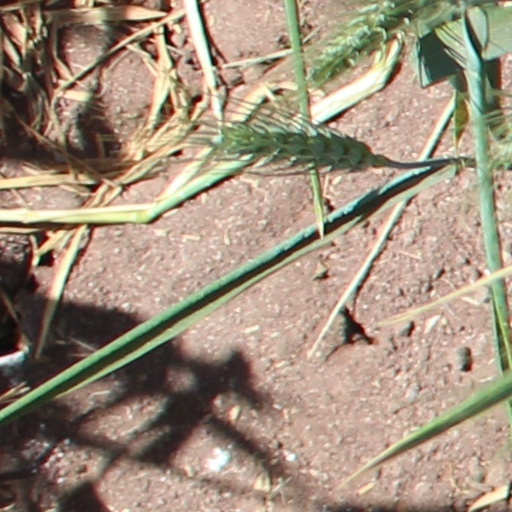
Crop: wheat